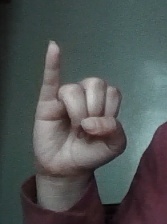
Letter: meem